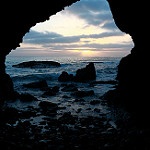
Scene: Outdoor